Alligator meat

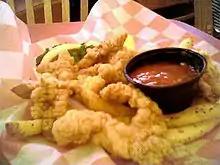
Deep fried alligator tail at a restaurant in Texas

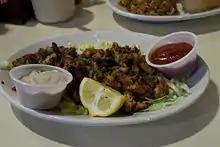
Blackened alligator at Felix's restaurant in New Orleans, Louisiana, United States

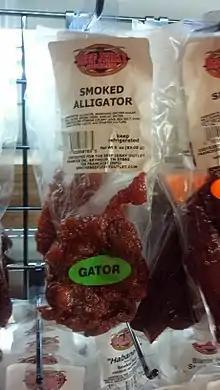
Smoked alligator jerky at a store in Richfield, Wisconsin, United States

In the United States, gator meat is available for consumer purchase in specialty food stores, some grocery stores, and can also be mail ordered.